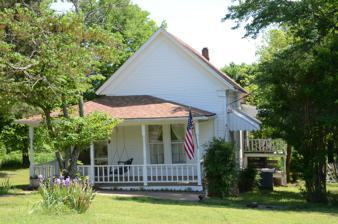
Building: Evans-Neuhart House
Country: United States of America
Year built: 1915
Historic house in Arkansas, United States United States historic place Evans-Neuhart Cotton House U.S. National Register of Historic Places Evans-Neuhart House Show map of Arkansas Evans-Neuhart House Show map of the United States Location 320 E. 5th St., Plainview, Arkansas Coordinates 34°59′27″N 93°17′31″W / 34.99083°N 93.29194°W / 34.99083; -93.29194 Area less than one acre Built 1915 ( 1915 ) Architectural style Folk Victorian NRHP reference No. 13001106 Added to NRHP January 22, 2014 The Evans-Neuhart House is a historic house at 320 East 5th Street in Plainview, Arkansas , United States.  It is a single-story wood-frame structure, with a gabled roof, weatherboard siding, and a foundation of brick piers and wooden beams, now covered with brick.  It has an L-shaped featuring original turned posts and a tongue-in-groove ceiling.  It was built about 1915, and is a prominent local surviving example of Folk Victorian architecture. The house was listed on the National Register of Historic Places in 2014. See also National Register of Historic Places listings in Yell County, Arkansas References